The List (2007 film)

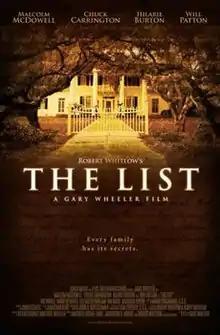
Theatrical poster

The List is a 2007 American thriller film directed by Gary Wheeler and based on the novel of the same name by Robert Whitlow. The film was shot in Wilmington, North Carolina. It stars Malcolm McDowell, Chuck Carrington, Hilarie Burton and Will Patton. "The List" was released on April 22, 2007, and grossed $138,814 at the US box office. It was released on DVD by 20th Century Fox in 2008.